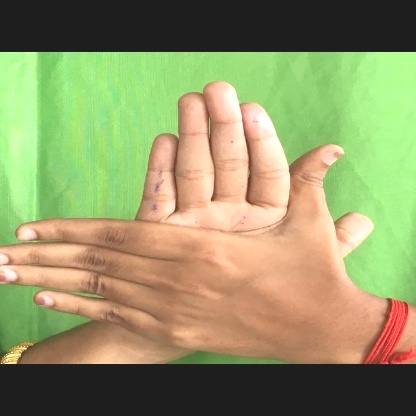
Mudra: Chakra